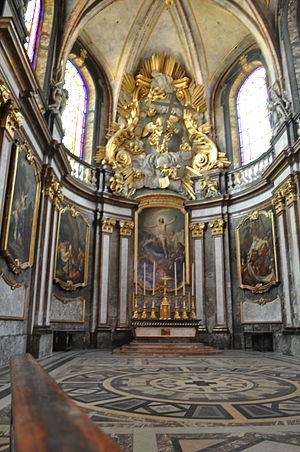
Abside du Saint-Suaire de la cathédrale Saint-Jean de Besançon (Franche-Comté)